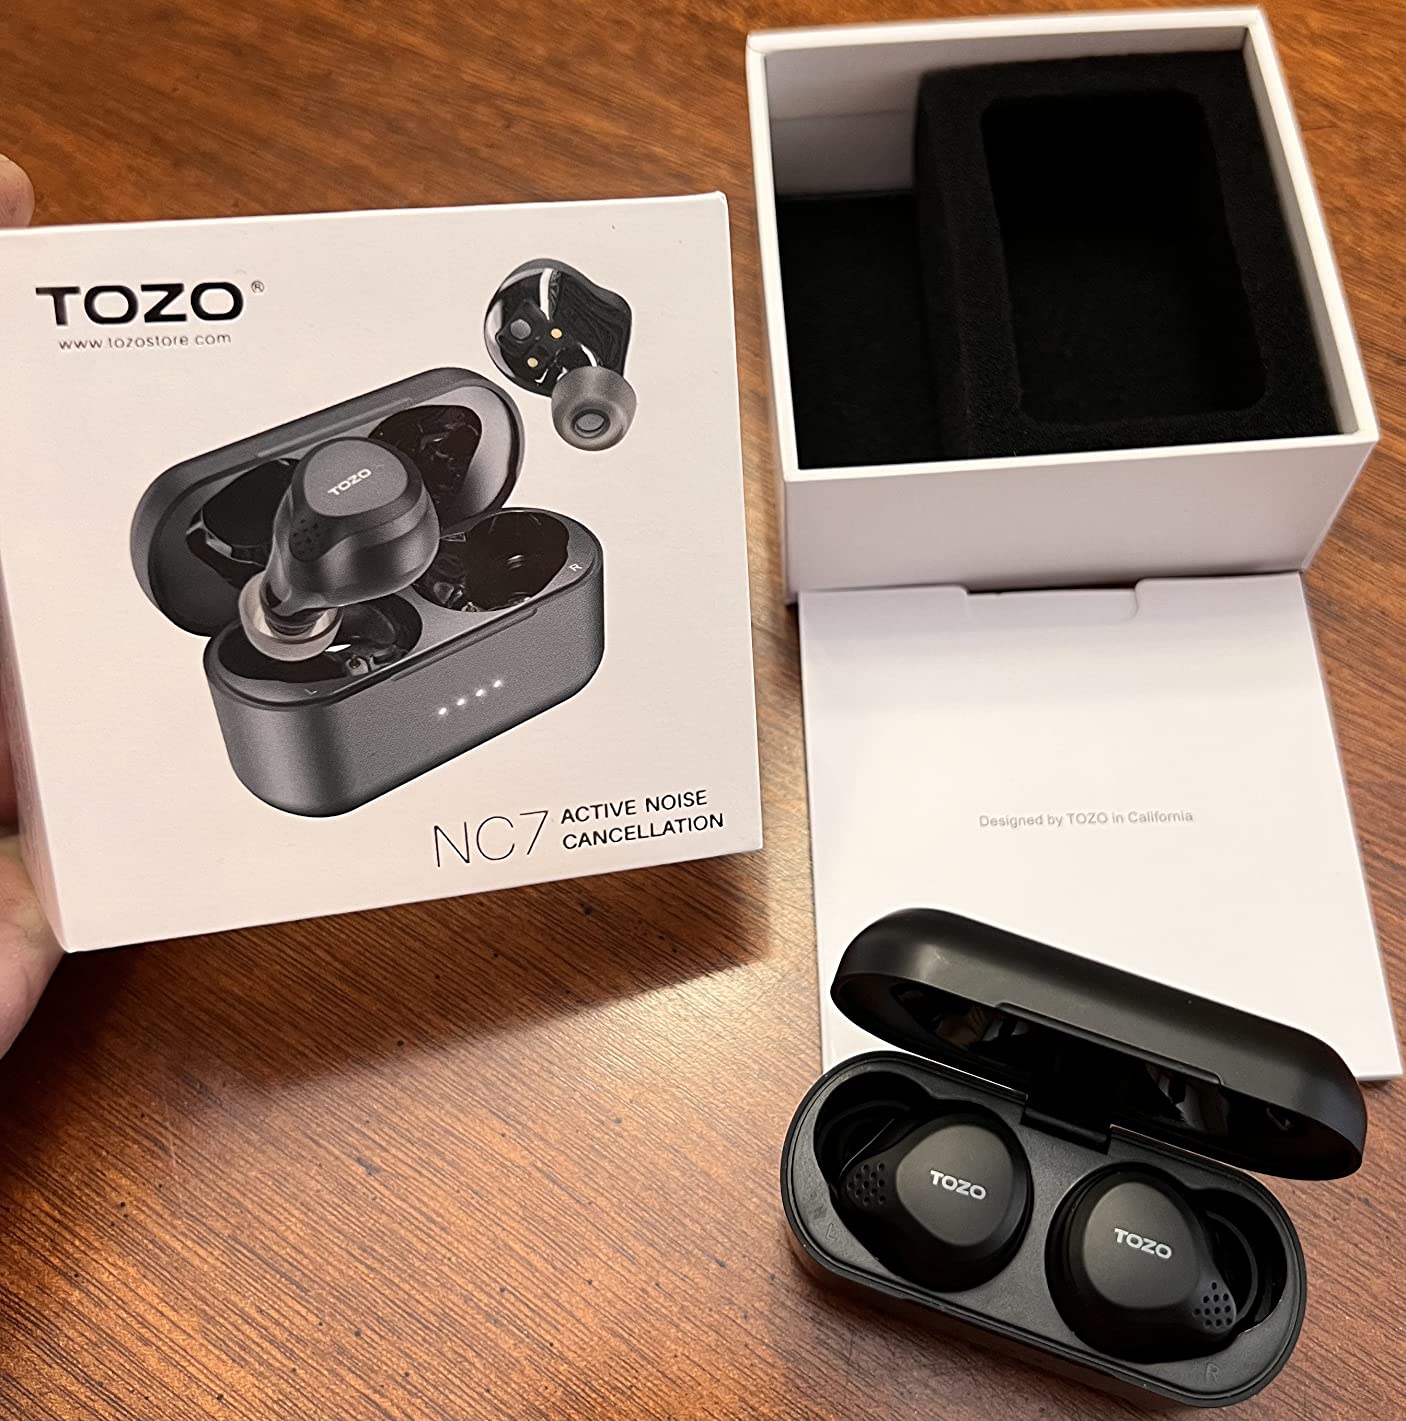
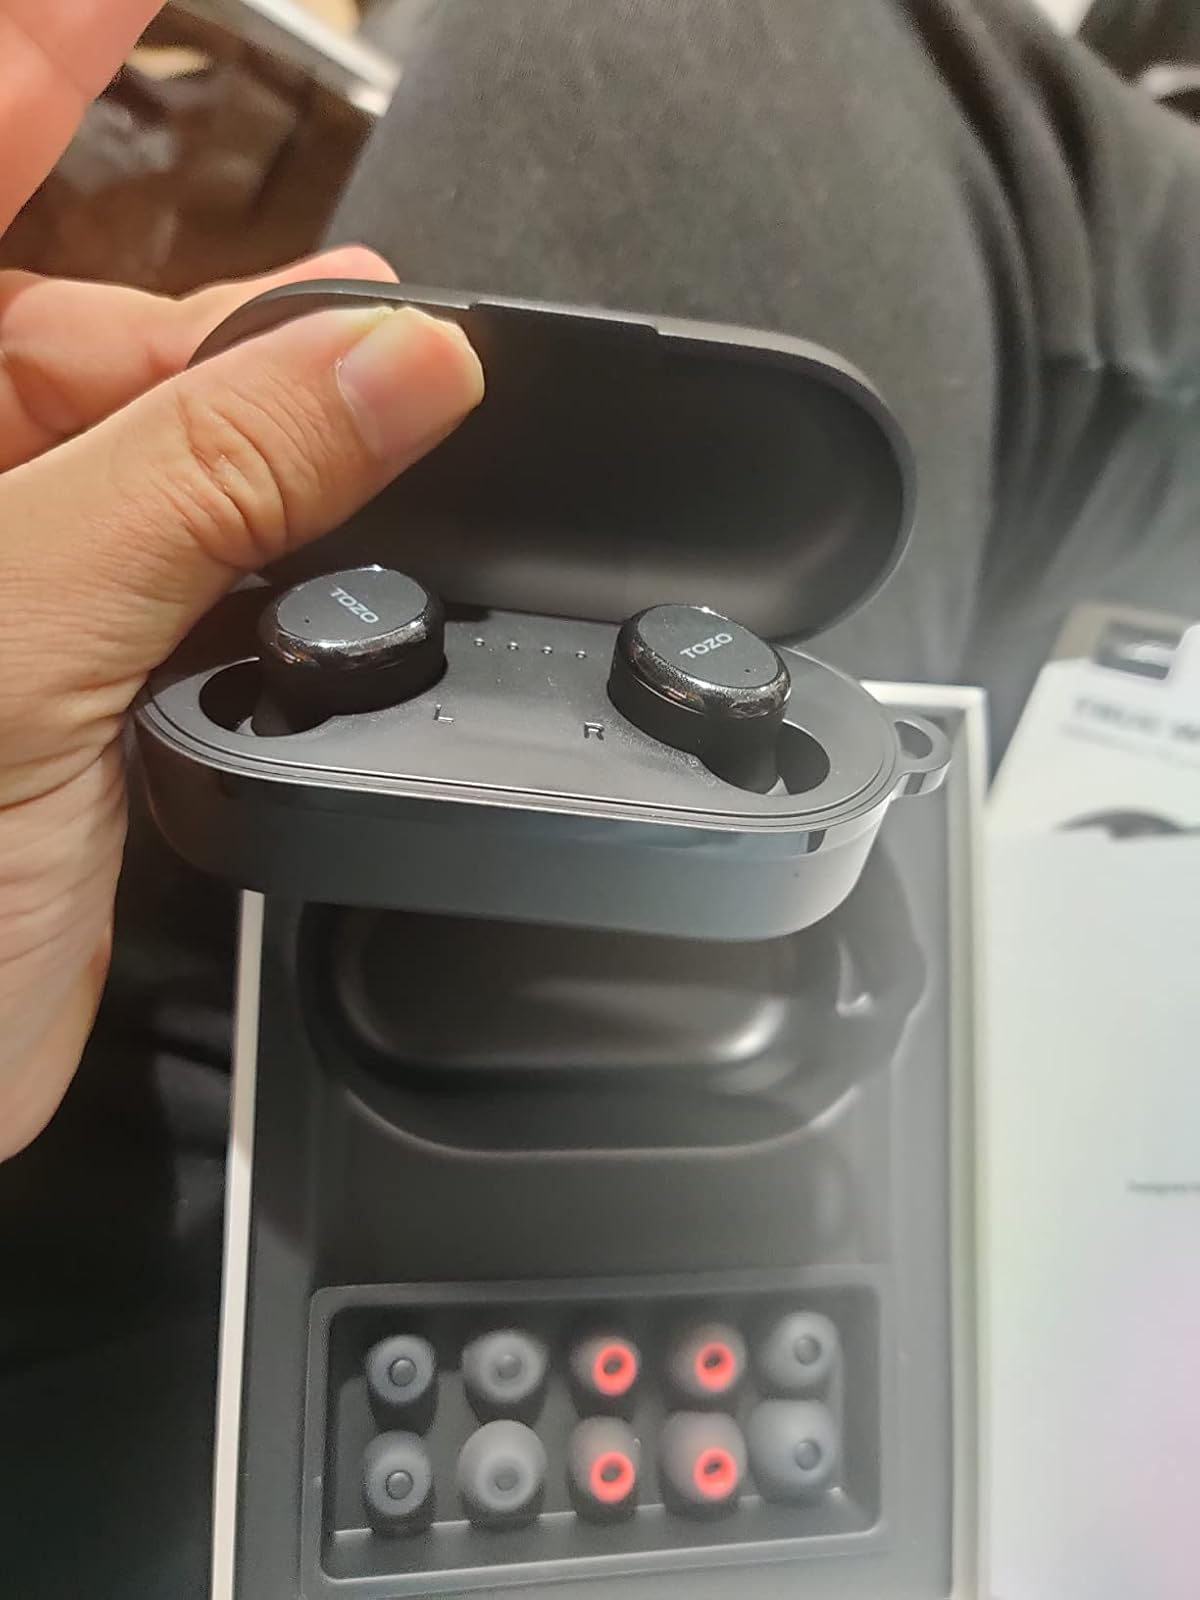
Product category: earbuds
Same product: no